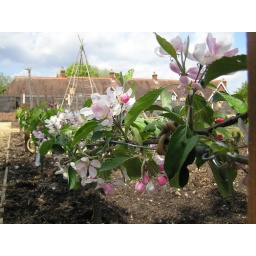
Apple trees in flower